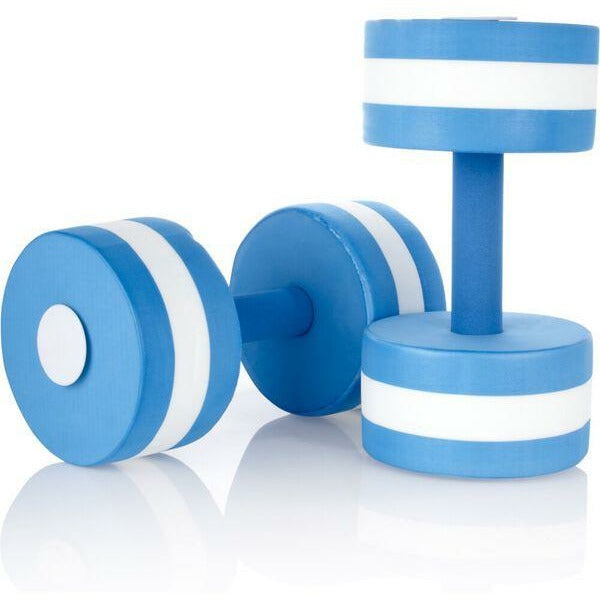
Speedo Aqua Dumbbell
Our training aids are designed to help you get the most from your swim workout. Each training aid works a particular part of your body, so you can focus on increasing strength, stamina or tone where it suits you. Features This aqua dumbell is designed for aquatic resistance training. Designed to increase upper body strength and endurance. Soft padded grips for comfort. Ideal for shaping up in the water.
Brand: Speedo
Category: Sporting Goods > Outdoor Recreation > Boating & Water Sports > Swimming > Hand Paddles